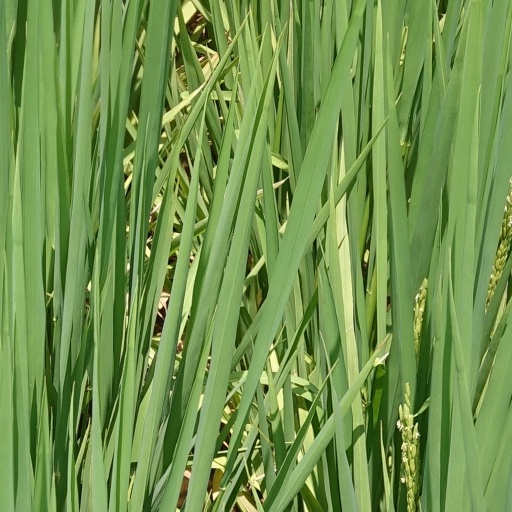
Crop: rice